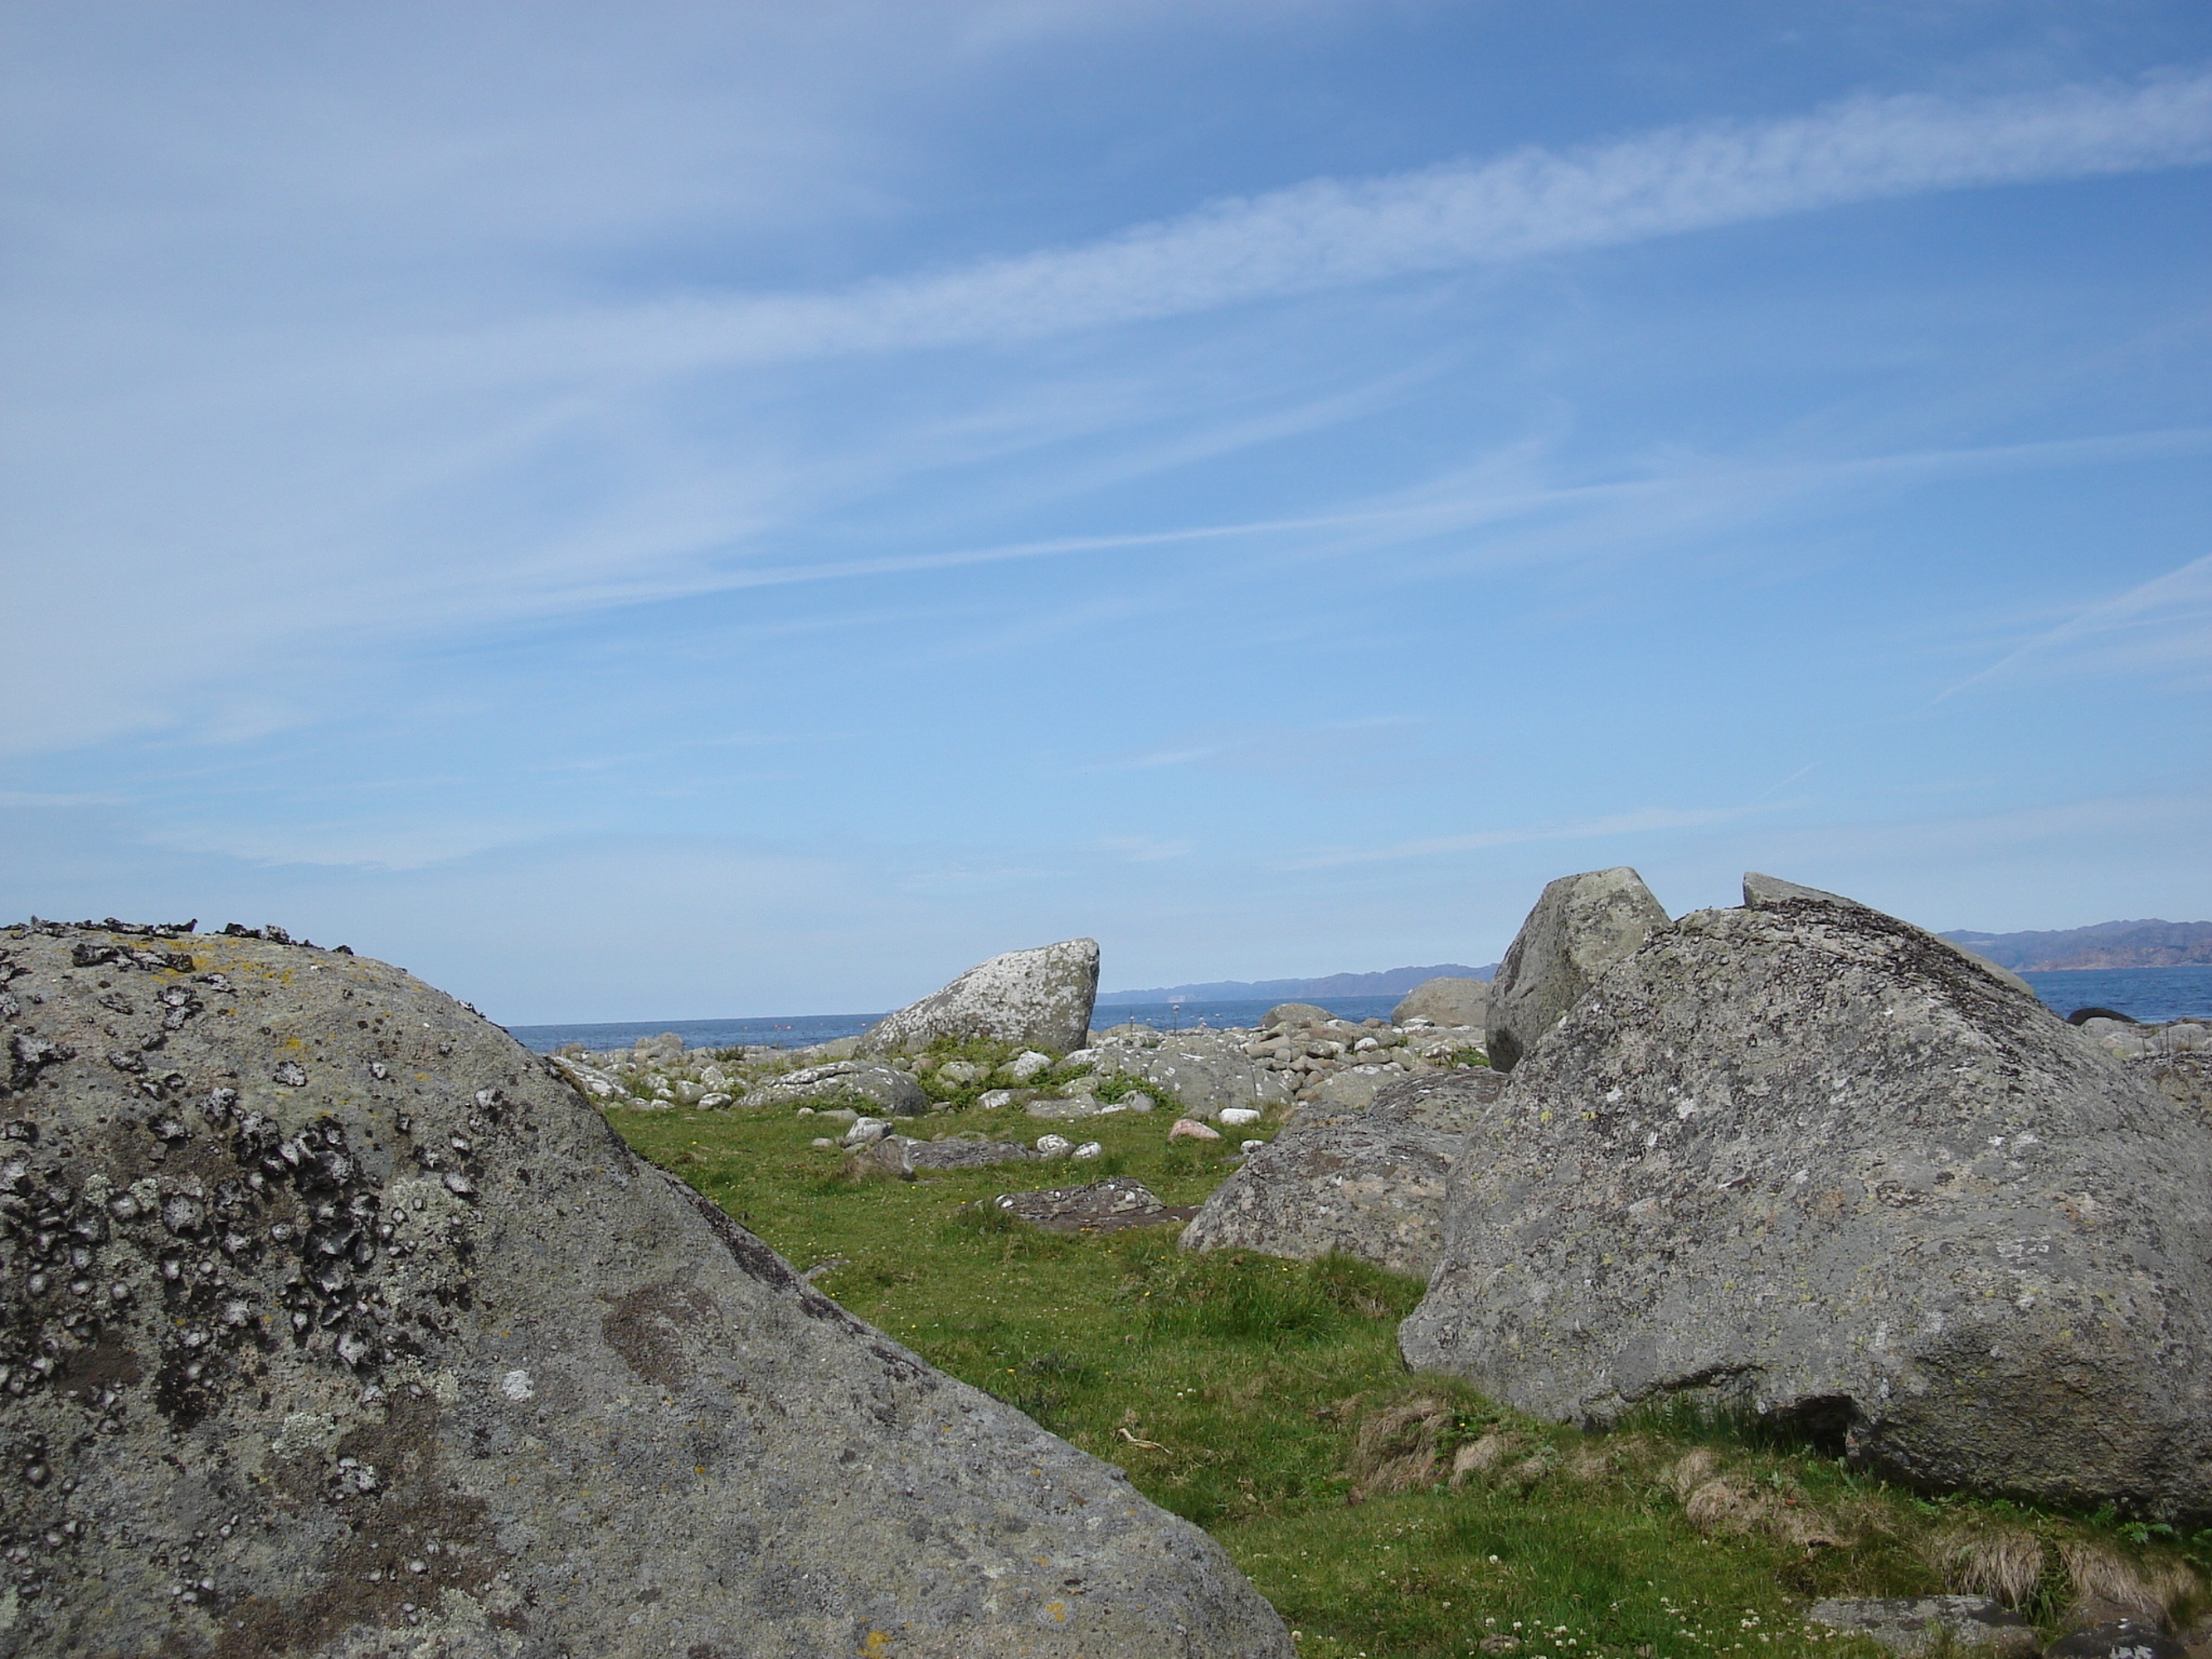
beach, landscape, sea, coast, rock, walking, mountain, sky, hill, adventure, coastal, mountain range, cliff, terrain, ridge, summit, geology, badlands, boulder, plateau, fell, cape, landform, foundling, ice age, mountainous landforms